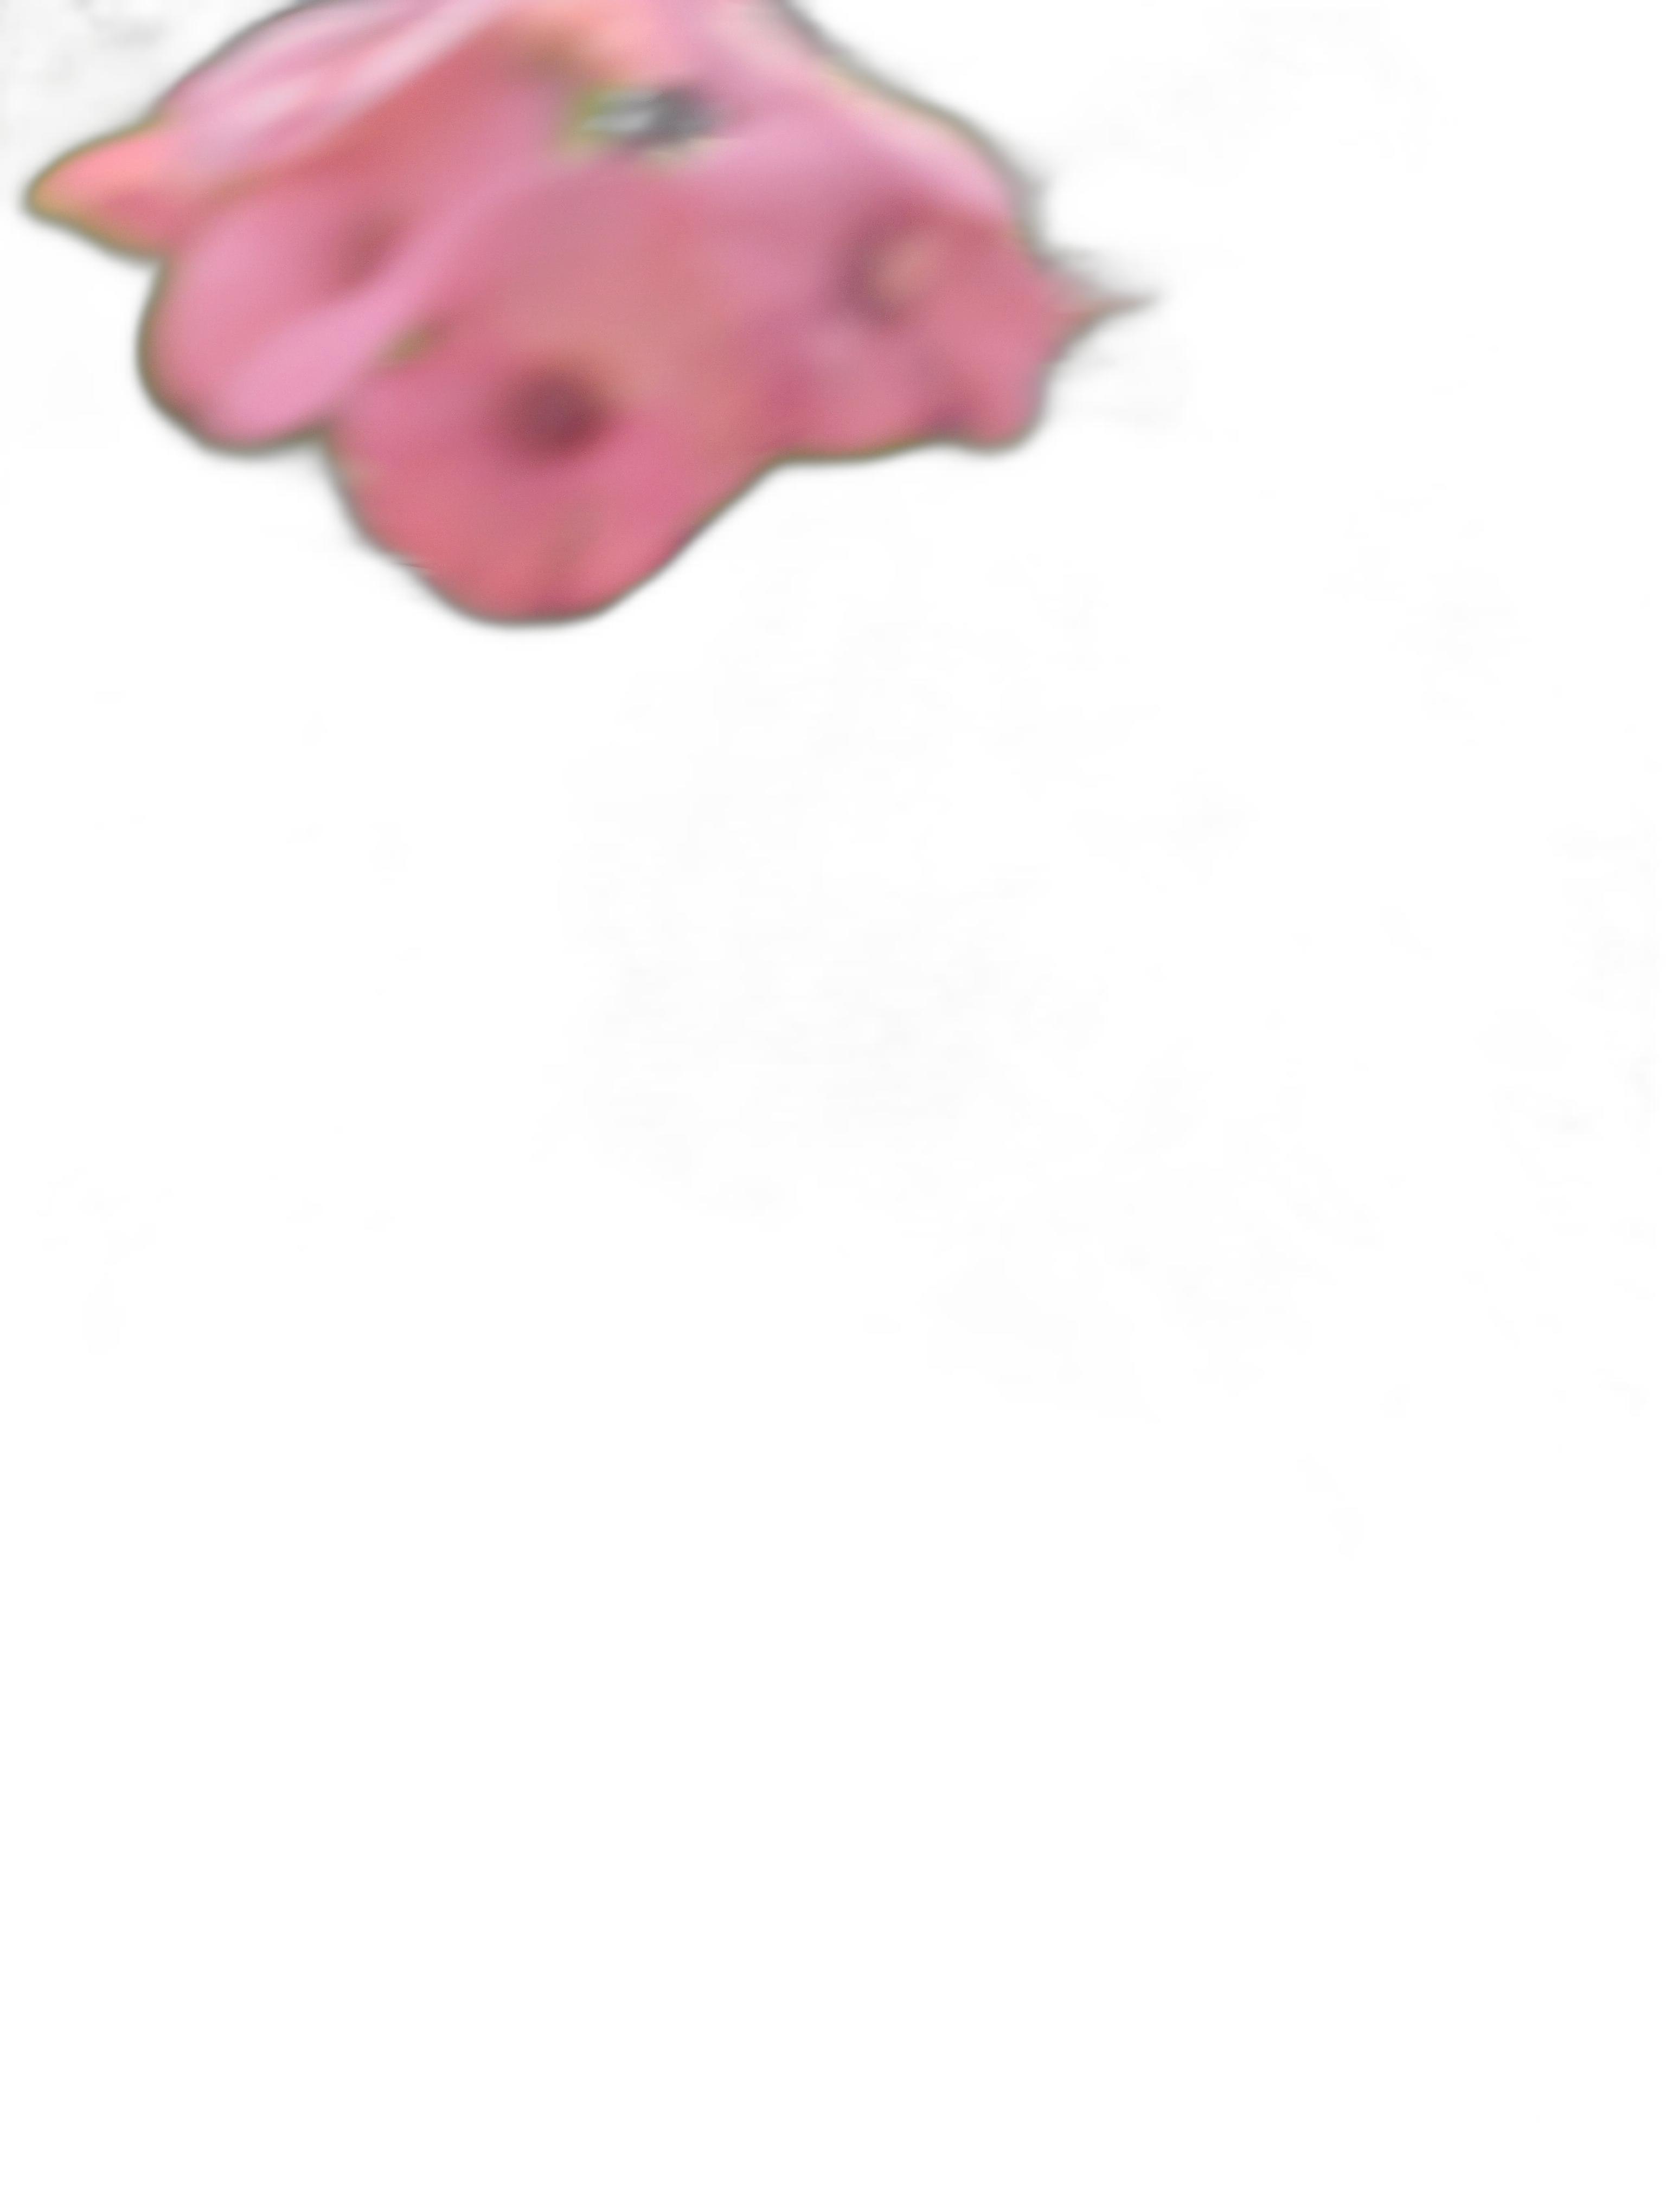
Label: Crown of thorns